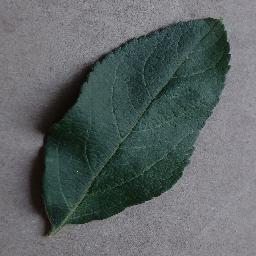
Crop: apple
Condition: healthy